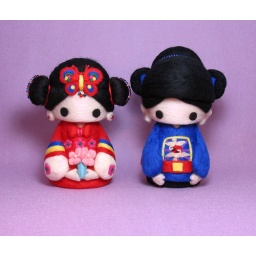
Cutie Korean Hanbok Couple in red and blue